Court of equity

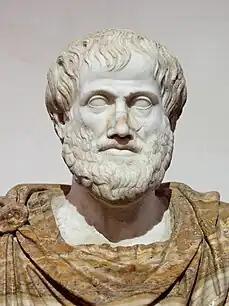

The systemisation of equity is often credited to Lord Eldon and the introduction of the Judicature Acts in 1873. He rationalized the rules and principles found in modern equity today, to provide enhanced consistency and certainty. As a result, equity existed in conjunction with the common law. Prior to this, the Courts of Chancery experienced shortcomings and a "period of decline and stagnation" during the early 18th century. Such defects included jurisdictional delays, administrative complications, costly proceedings and burdensome processes.